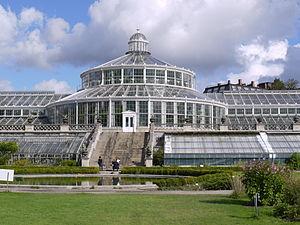
Le jardin botanique de Copenhague est un jardin botanique situé au Danemark à Copenhague. Il dépend du Muséum d'histoire naturelle du Danemark qui est une filiale de l'université de Copenhague et s'étend sur 10 hectares. La grande serre construite en 1874 est particulièrement remarquable.